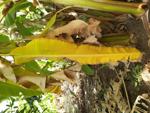
Label: xamthomonas